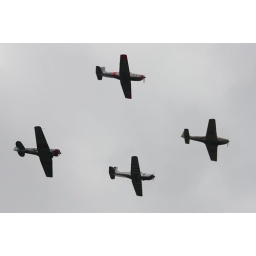
Four WW II war birds flying in formation - Not a sight that we get to see every day.